Pierre Emmanuel Damoye

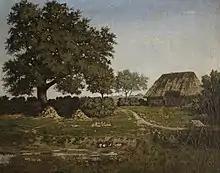
"Landscape with Thatched Cottage"

Damoye began to exhibit at the Salon of 1875 with a landscape titled L’hiver, and by 1879 he had won his first medal, a bronze or third class honor, beginning an unusually rapid rise for a landscape painter. In 1884 he received a second class medal, followed by a very prestigious gold medal at the grand, centennial Exposition Universelle (1889). He was inducted into the Légion d'honneur in 1893 and became a member of the Salon jury in 1900. Despite such official recognition, however, Damoye was instrumental in forming the break-away Société Nationale des Beaux-Arts, a rival exhibition association, and he continued to be associated with the ‘Salon du Champ-de-Mars’ until his death in 1916.